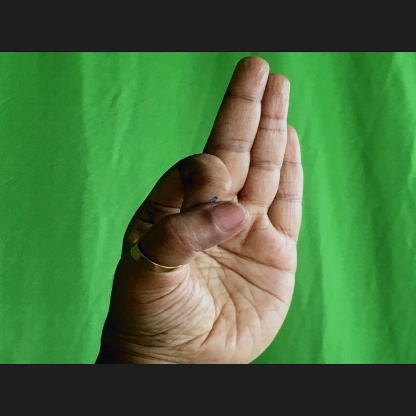
Mudra: Aralam